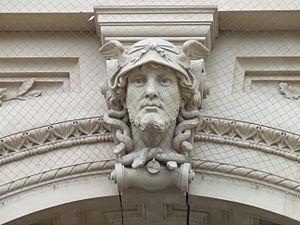
La gare centrale de Mayence est une gare ferroviaire allemande, située au bord sud-ouest du centre de la ville de Mayence dans le land de Rhénanie-Palatinat.